John Bland-Sutton

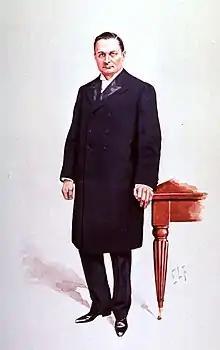
Portrait of Dr. Bland Sutton

He was the son of Enfield Highway farmer Charles William Sutton and was educated at the local school. From there, he entered a private anatomy school run by Thomas Cooke, teaching anatomy to earn money so he could study at the Middlesex Hospital. There, he became a lecturer. He did this job from 1886 to 1896. In 1886, he also became an Assistant Surgeon, specializing in pelvic operations on women. In 1889, he changed his name from John Bland Sutton to John Bland-Sutton. In 1896, he was replaced as Lecturer in Anatomy at Middlesex Hospital by Arthur Robinson.